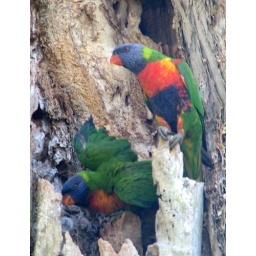
The hollow in the tree above the adult bird is where the nest is.